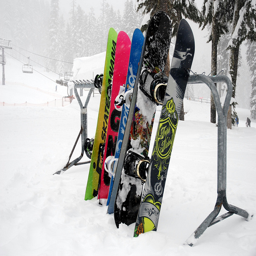
Six snowboards are propped in the snow on a rail.
Five skateboards on a rack in a snow covered mountain
There are skateboards leaning on a metal bar.
A row of snow boards sticking out of the snow.
Snowboards sticking in the snow by a rack